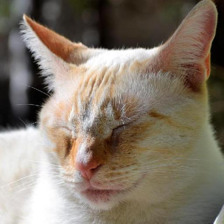
Label: animals